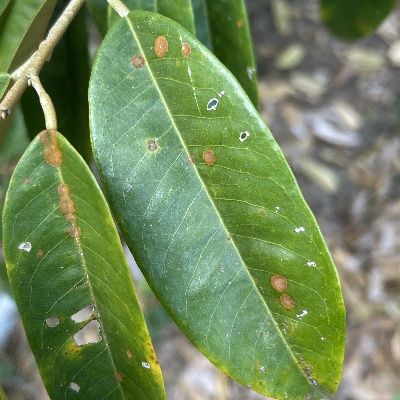
Label: Leaf_Algal